Ștefan Urâtu

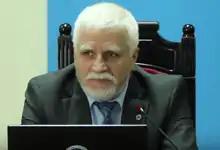
Urâtu in 2015

Ștefan Urâtu studied at the Veterinary and Zootechnics College from Căușeni, Grigoriopol rayon (1966–1967). He carried out his compulsory military service in the Soviet army (1969–1972), in Budapest, Hungary. In 1977, he graduated from the State Pedagogical Institute from Tiraspol, the department of physics and mathematics. Between 1988 and 1992, Ștefan Urâtu was pro-dean of the department of physics and mathematics of the Tiraspol State University. He has published over 30 scientific articles in the area of physics of metals and applying the radioactive isotopes.